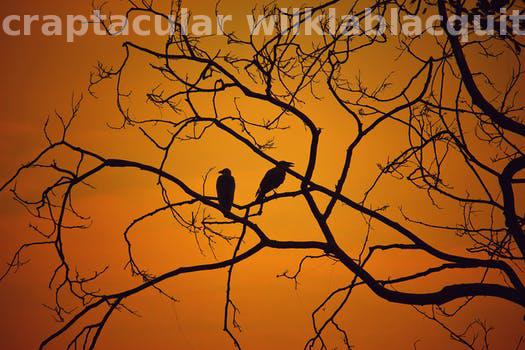
Label: Watermark